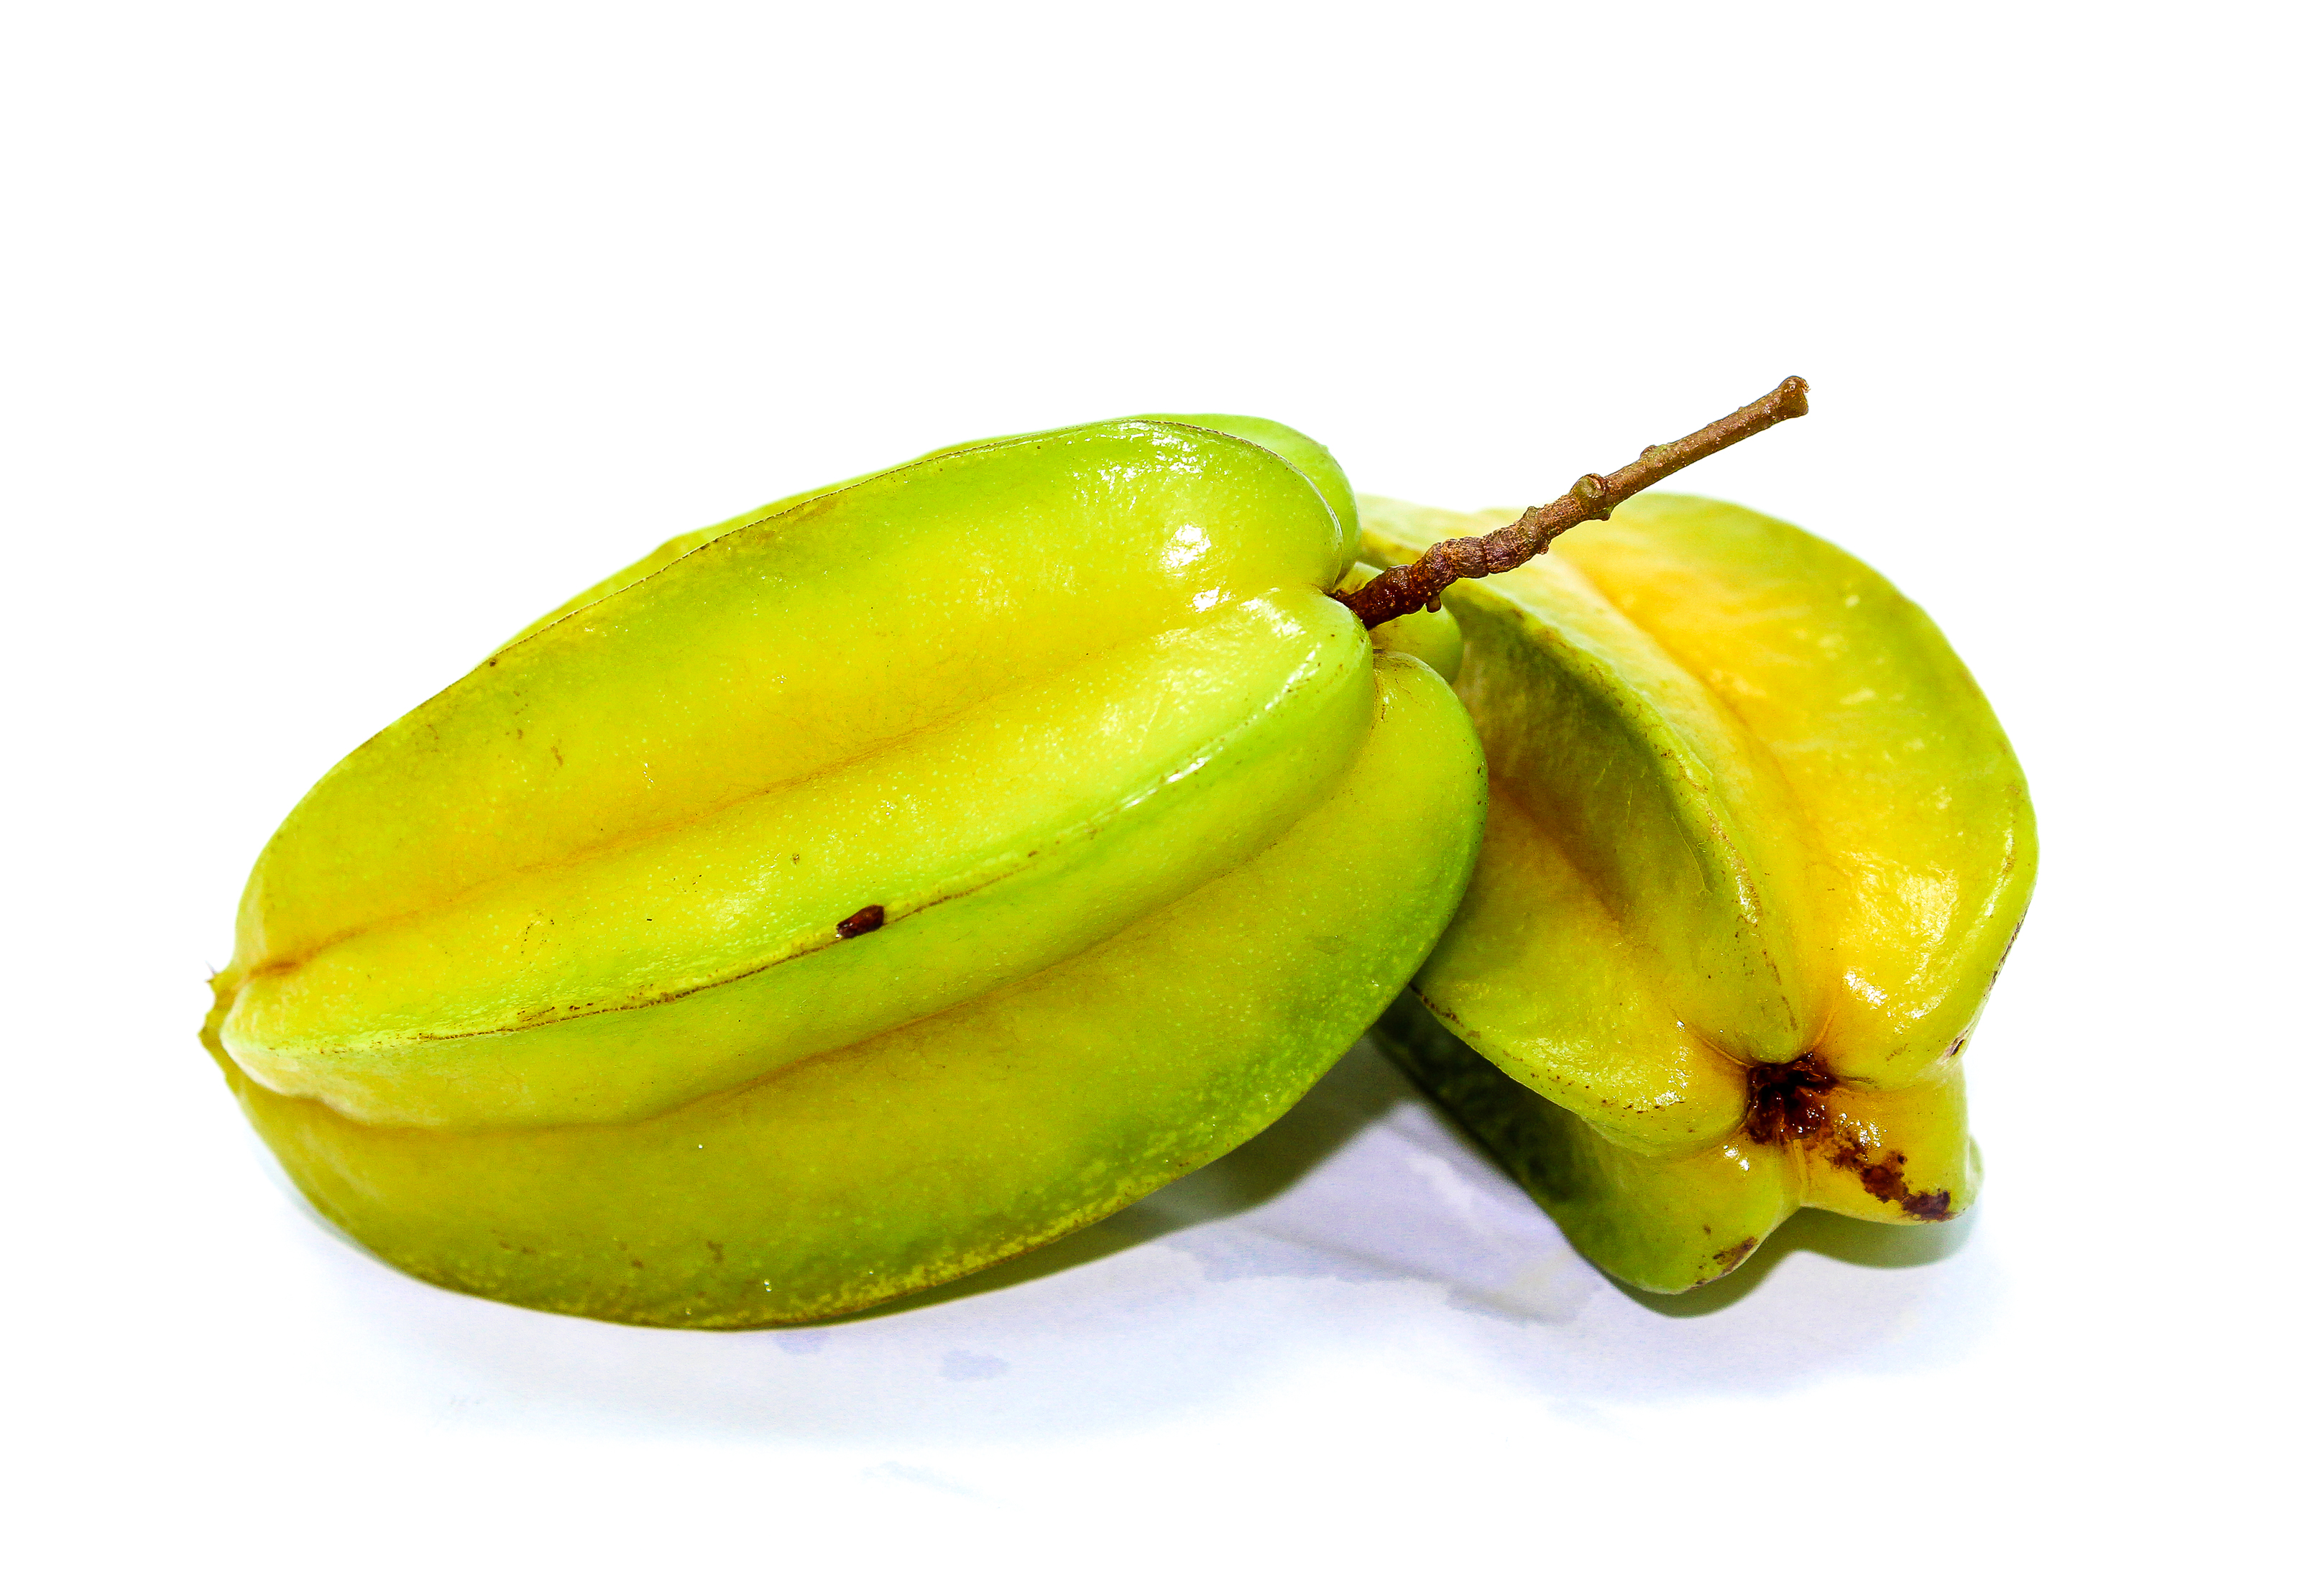
ripe, healthy, food, carambola, raw, sweet, tropical, fruit, slice, yellow, organic, starfruit, star, fresh, isolated, nature, ingredient, dessert, dieting, vitamin, juicy, natural, orange, object, nutrition, health, eat, delicious, diet, vegetarian, natural foods, produce, saba banana, starfruit plant, banana family, banana, local food, cooking plantain, superfood, vegetarian food, still life photography, accessory fruit